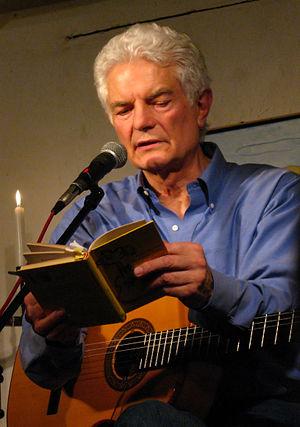
Peter Müller, mieux connu sous le nom Peter Horton et anciennement Peter Horten, né le 19 septembre 1941 à Feldsberg, est un chanteur, compositeur et écrivain autrichien.